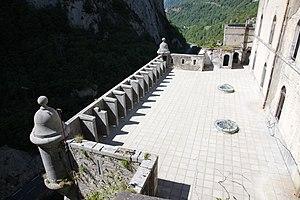
Fort du Portaletfort, prison, pont, route, poste de garde, bureau d'octroi This building is indexed in the Base Mérimée, a database of architectural heritage maintained by the French Ministry of Culture,